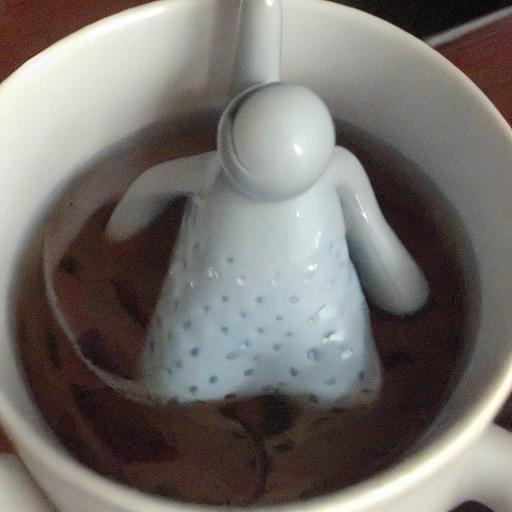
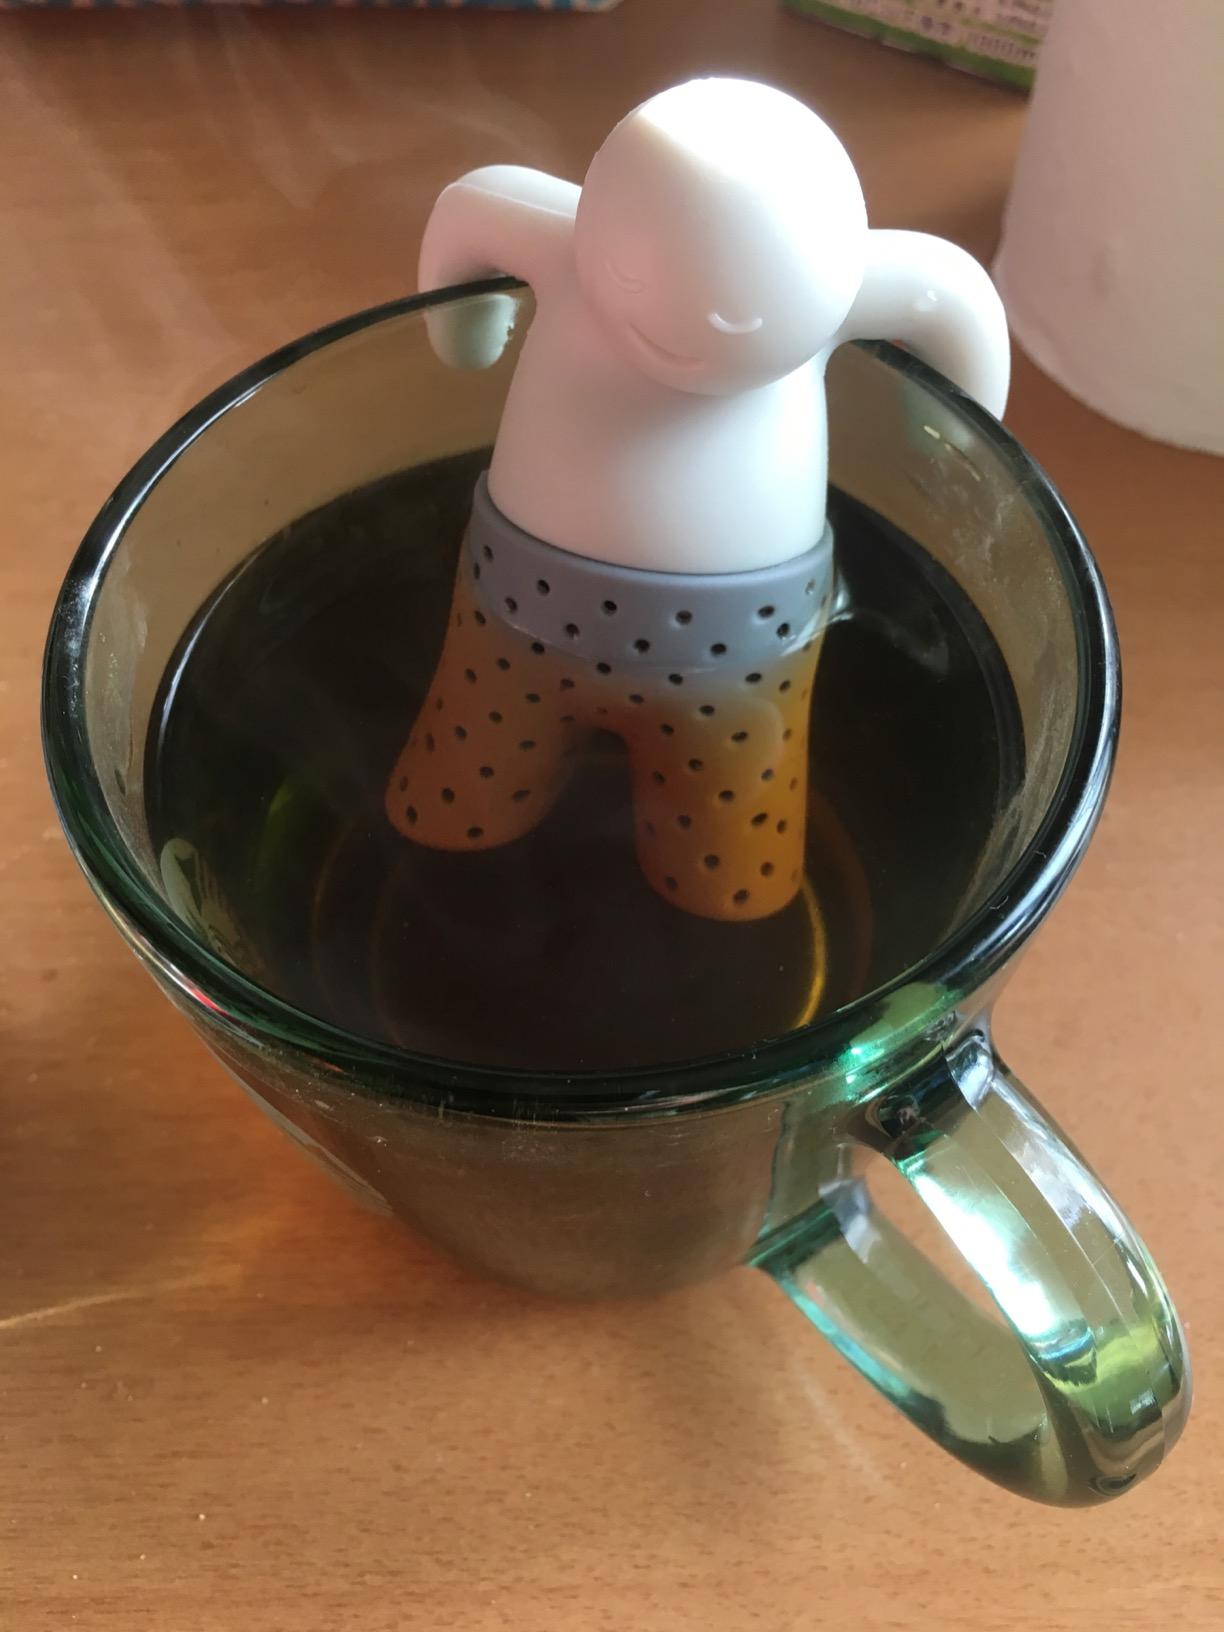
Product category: items_tea
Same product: no